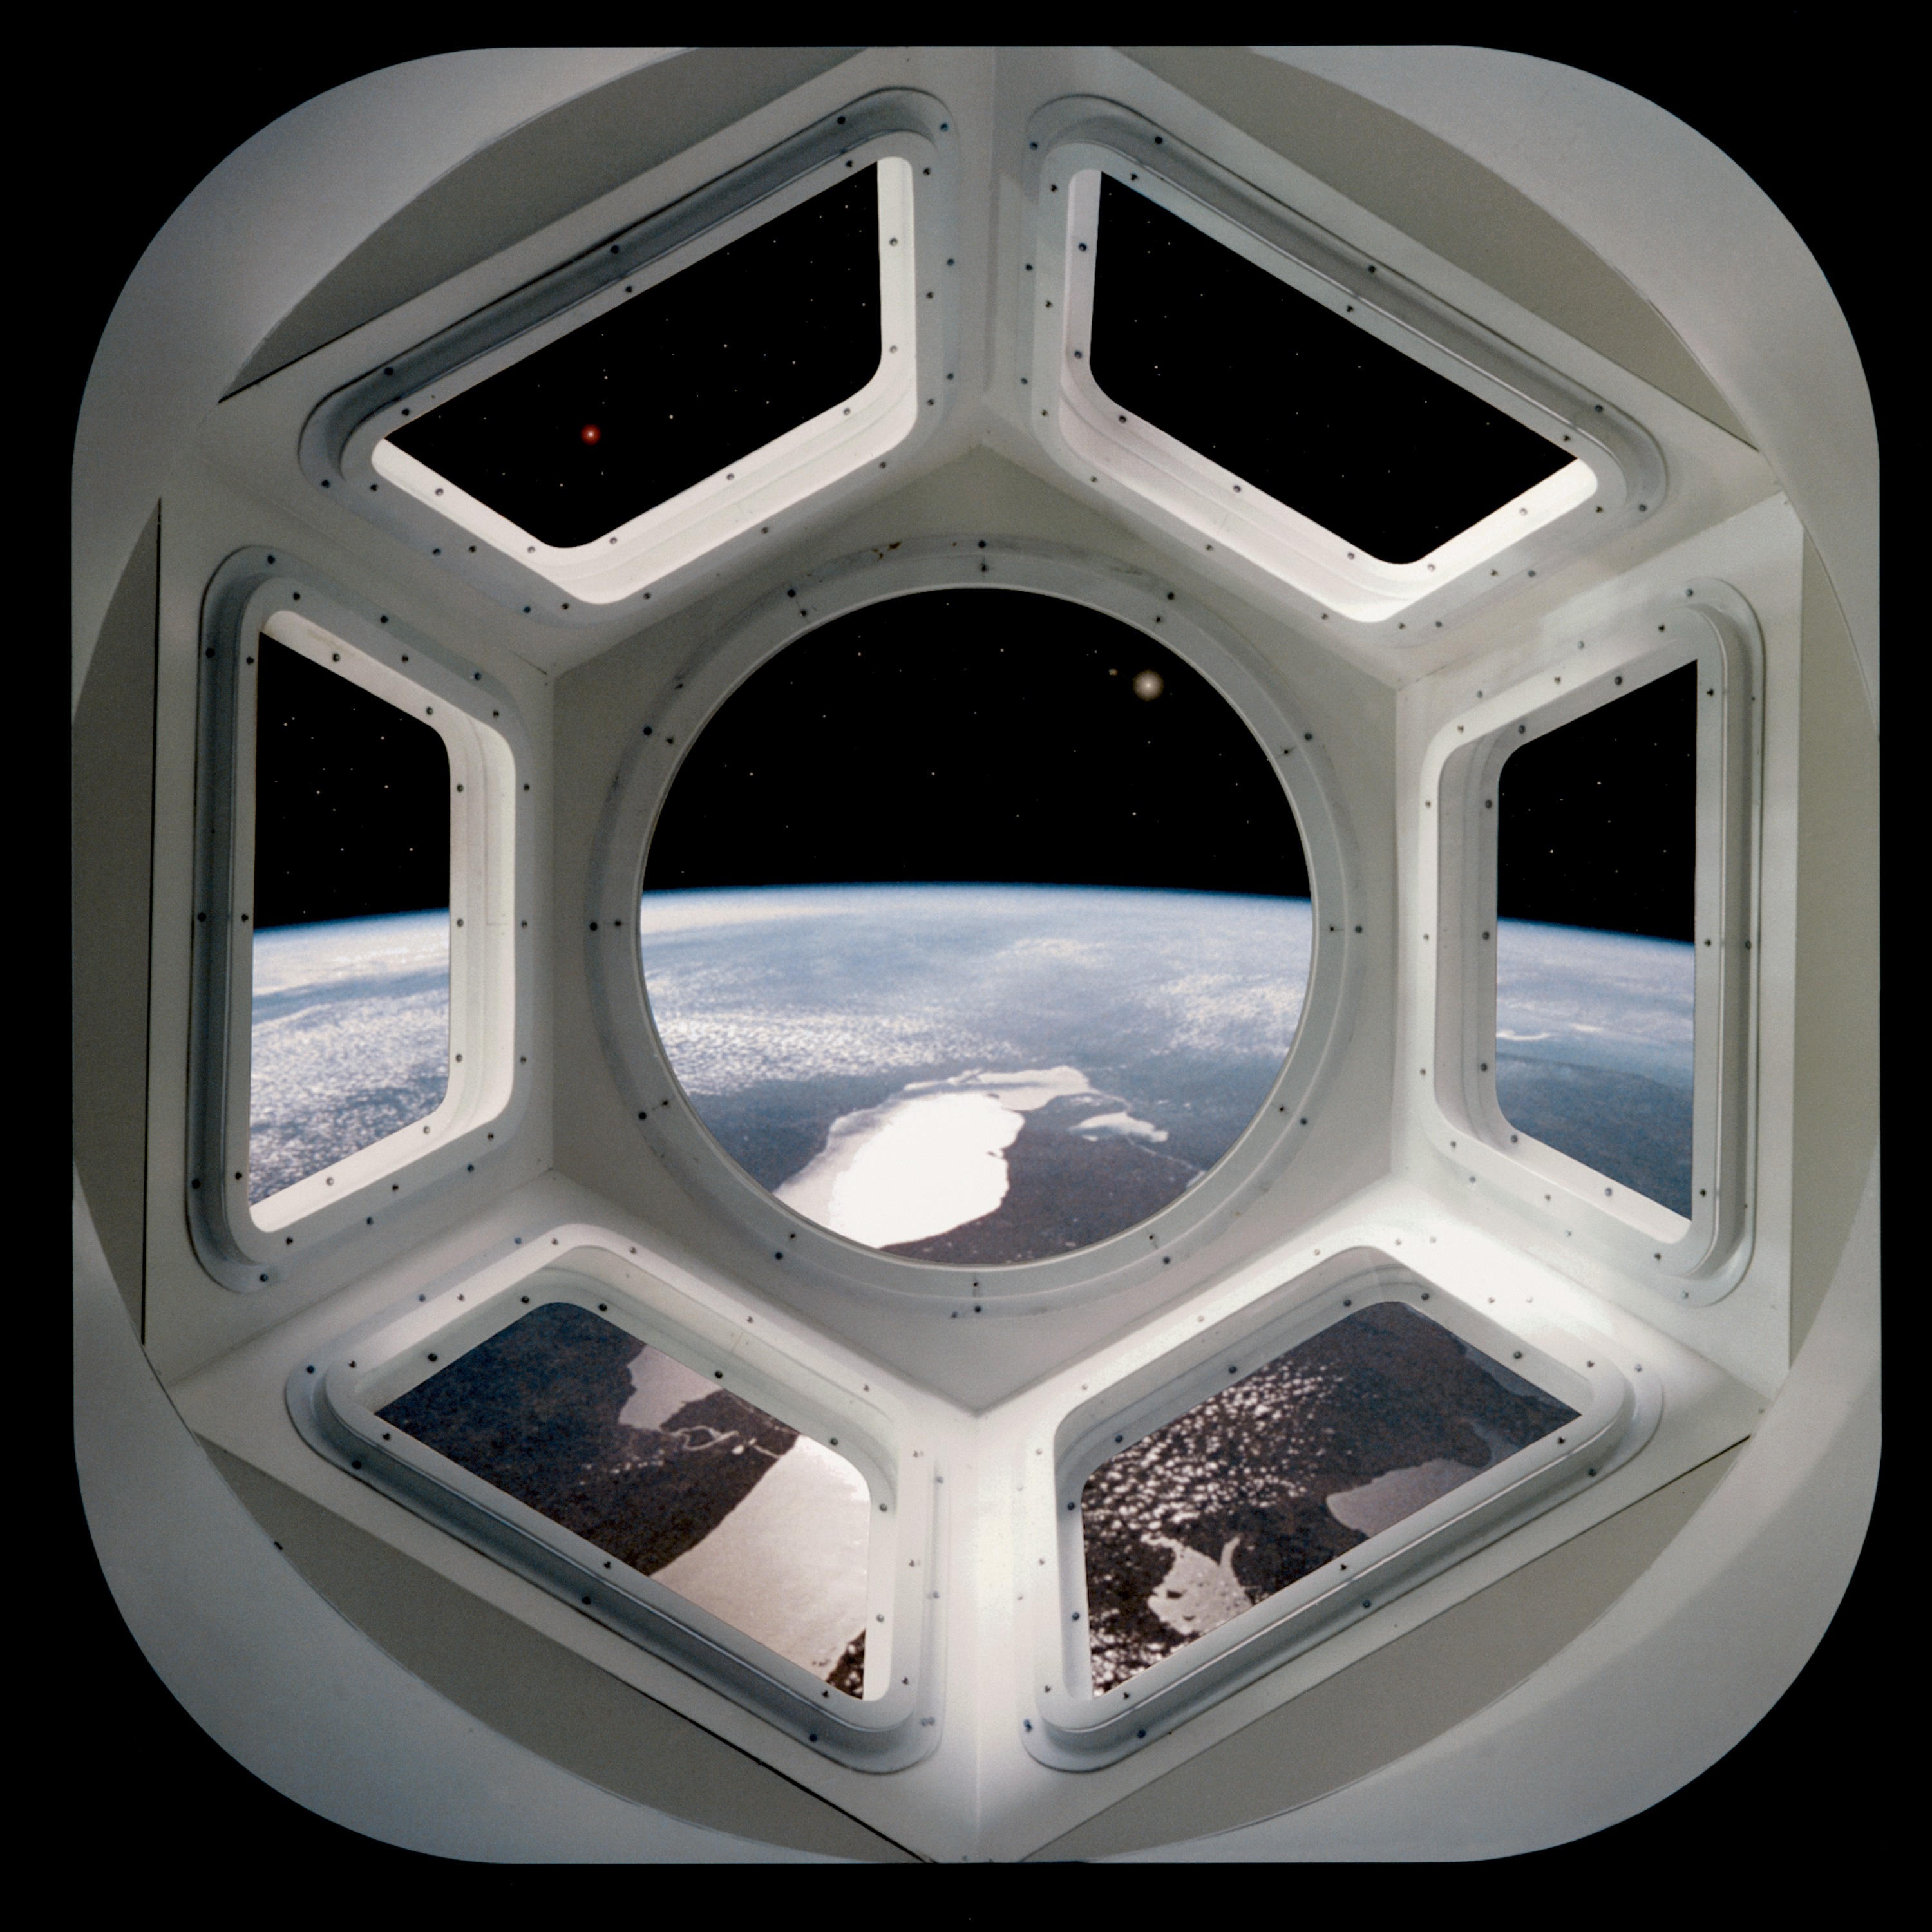
wheel, window, view, perspective, spoke, space, steering wheel, bumper, font, rim, hubcap, cupola, international space station, science fiction, space station, automotive exterior